Robert Kunkel

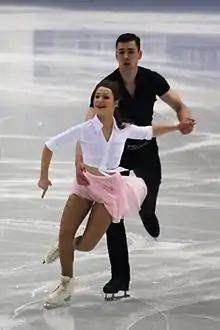
Hocke and Kunkel at the 2019–20 Junior Grand Prix Final

Kunkel began figure skating in 2004. He originally competed as a singles skater before teaming up with Talisa Thomalla in 2014 to compete in the pairs discipline. The duo trained in Berlin, where they were coached by Romy Oesterreich and Rico Rex. Together, they won two German junior national titles and competed at three World Junior Championships, finishing as high as seventh. Their partnership would dissolve following the 2018–19 figure skating season.